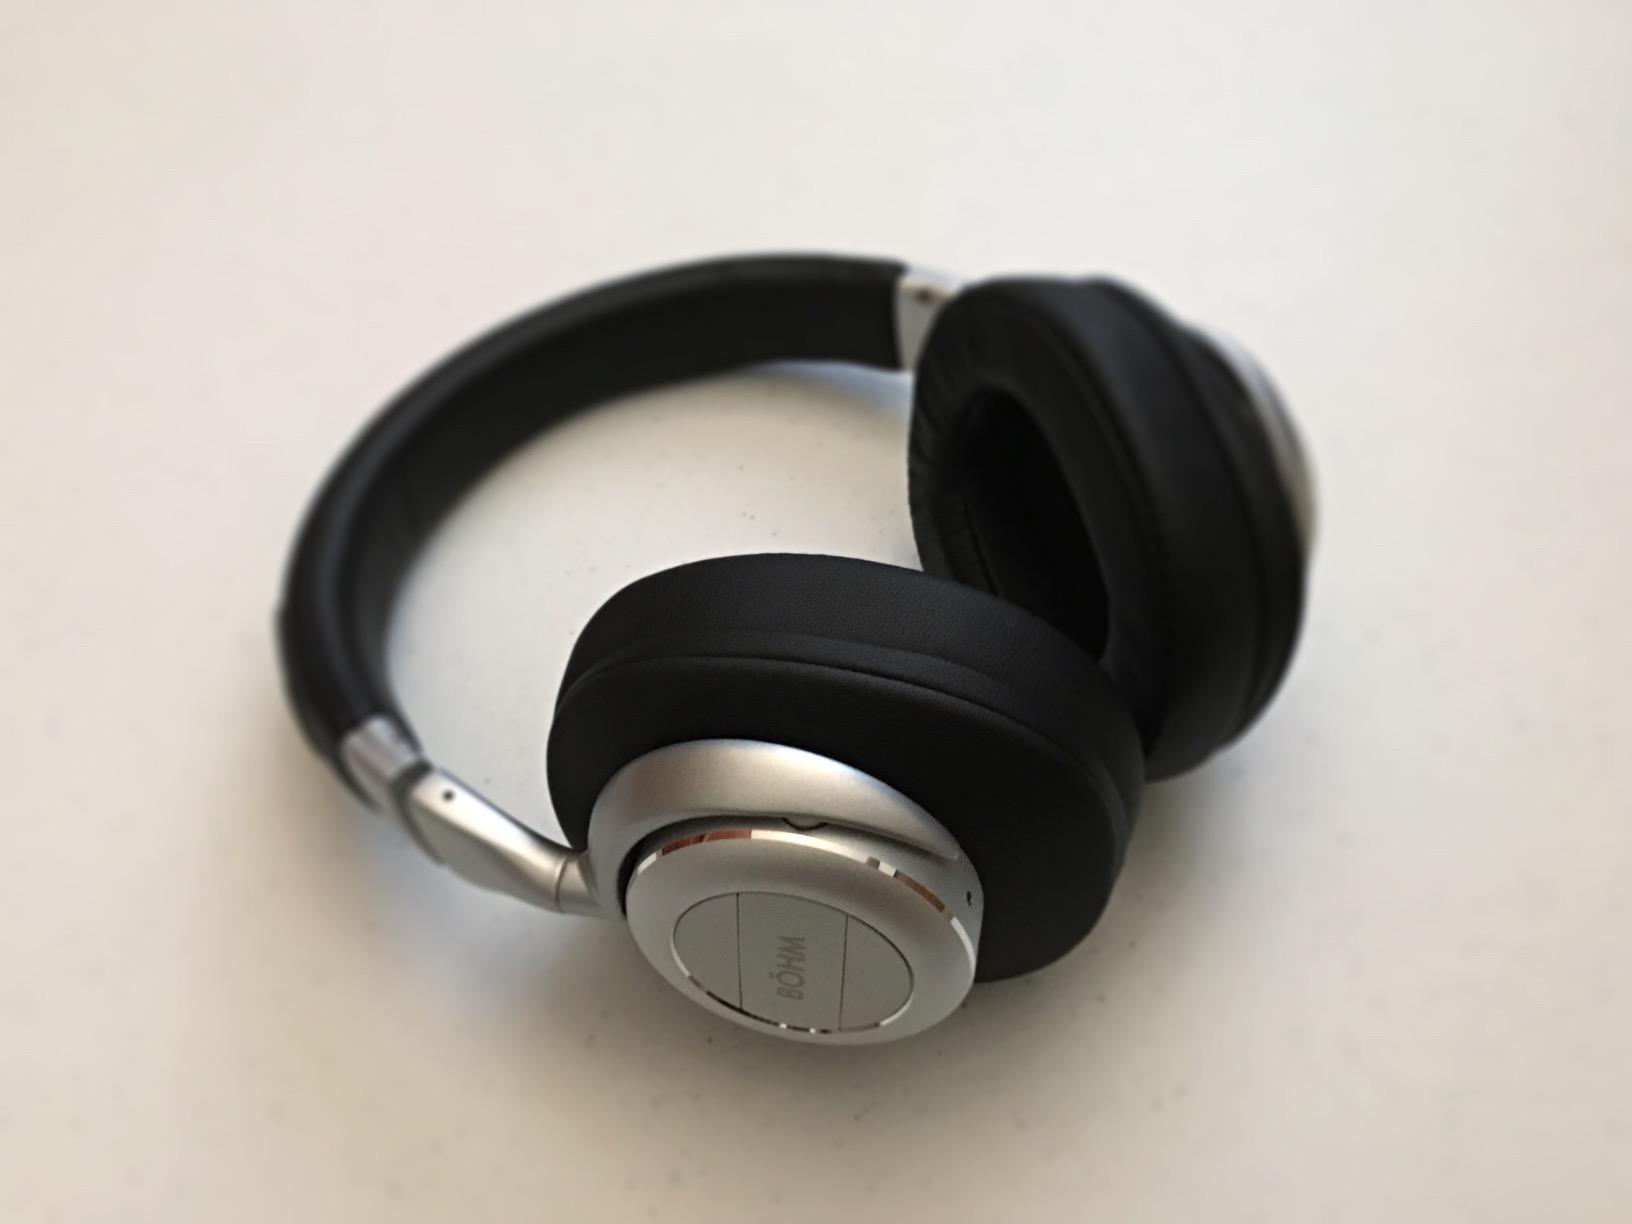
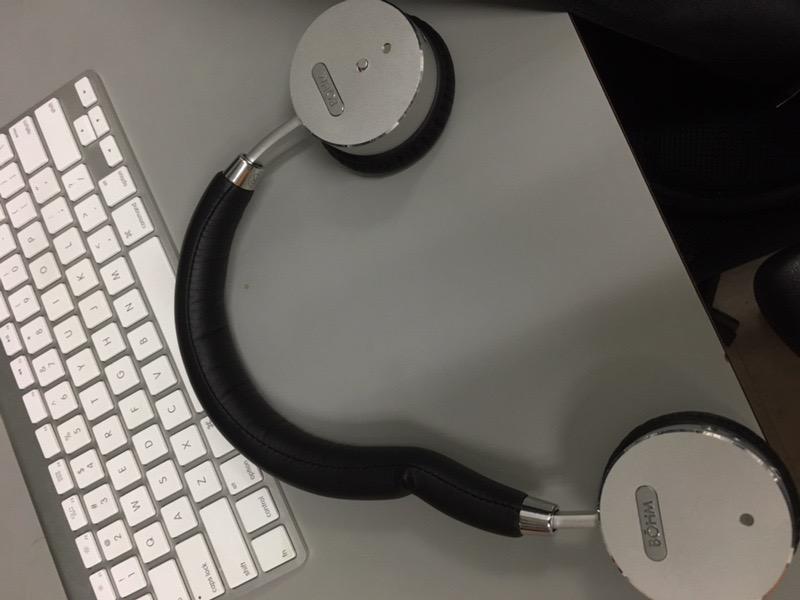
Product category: headphones
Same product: no